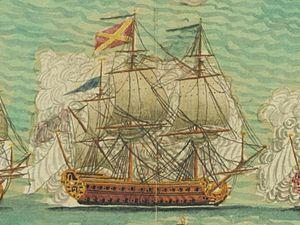
Vaisseau français de 74 canons le Redoutable à la bataille de Minorque en 1756. Guerre de Sept Ans. Aquarelle. Détail.
Le Redoutable était un navire de guerre français de 74 canons en service de 1749 à 1759. Sa carrière se limita aux quatre premières années de la guerre de Sept Ans. Il fut perdu au combat à la bataille de Lagos.